Districts of Turkey

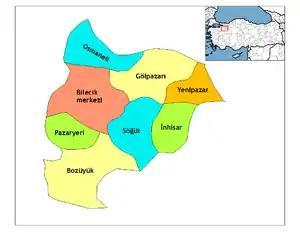
Districts of Bilecik

The following population data is based on the 2024 census. The list is sorted from highest to lowest population. According to the results of the Local Elections of March 31, 2024, Mayors are listed with their parties.